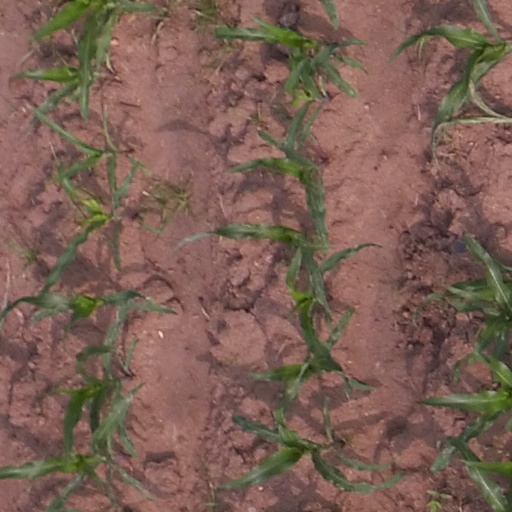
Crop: maize; corn